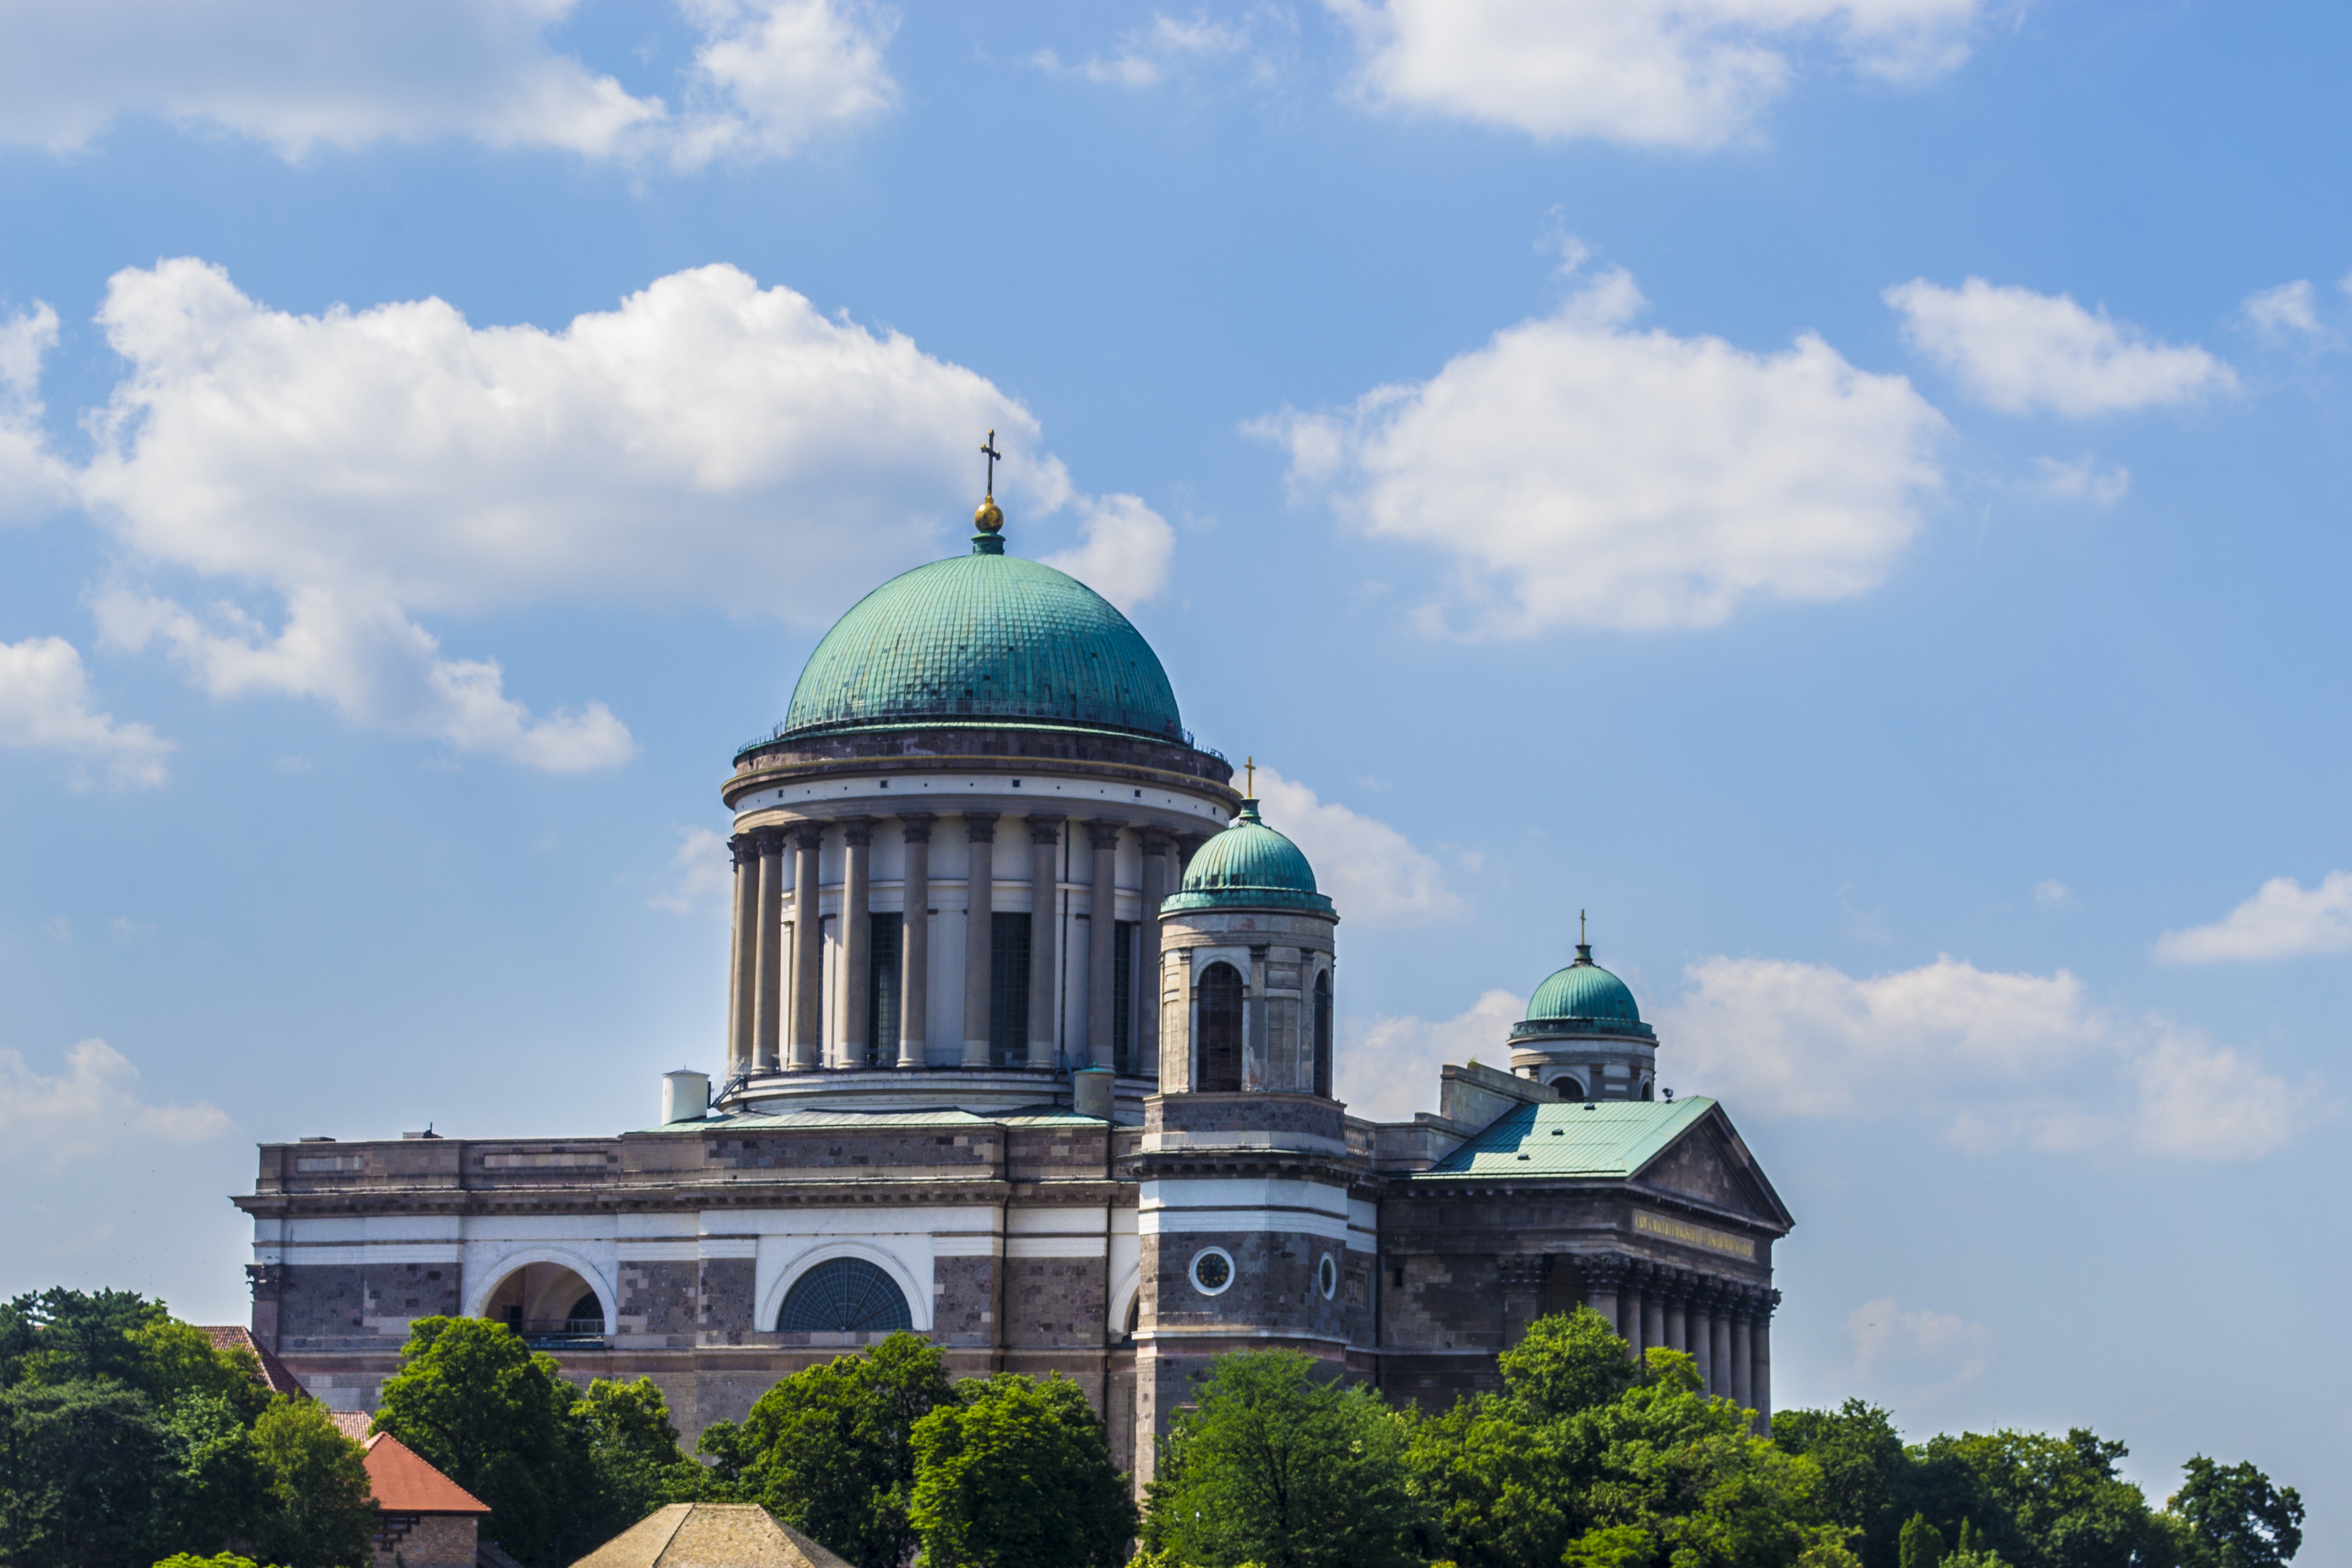
cloud, sky, sun, building, tower, landmark, blue, place of worship, clouds, temple, monastery, basilica, dome